History of the United States foreign policy

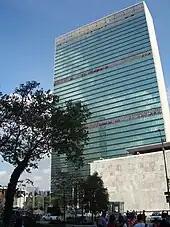
The major long-term goal of Roosevelt's foreign policy during the war was creating a United Nations to resolve all world problems

President McKinley's position was that Hawaii could never survive on its own. It would quickly be gobbled up by Japan—already a fourth of the islands' population was Japanese. Japan would then dominate the Pacific and undermine American hopes for large-scale trade with Asia. While the Democrats could block a treaty in the Senate by denying it a two thirds majority, McKinley annexed Hawaii through a joint resolution, which required only a majority vote in each house. Hawaii became a territory in 1898 with full U.S. citizenship for its residents. It became the 50th state in 1959.